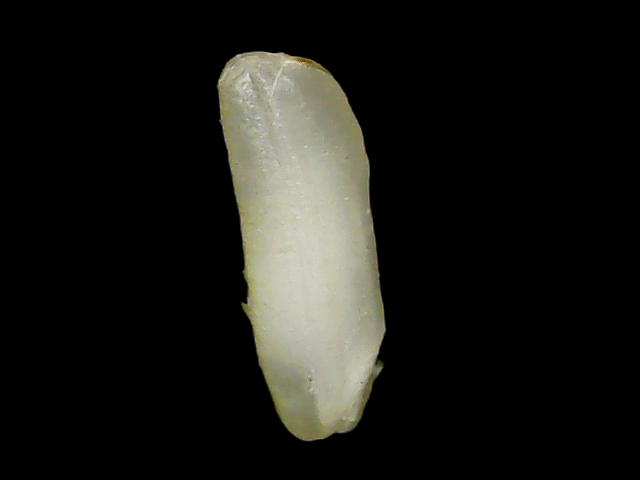
Rice variety: Binadhan21